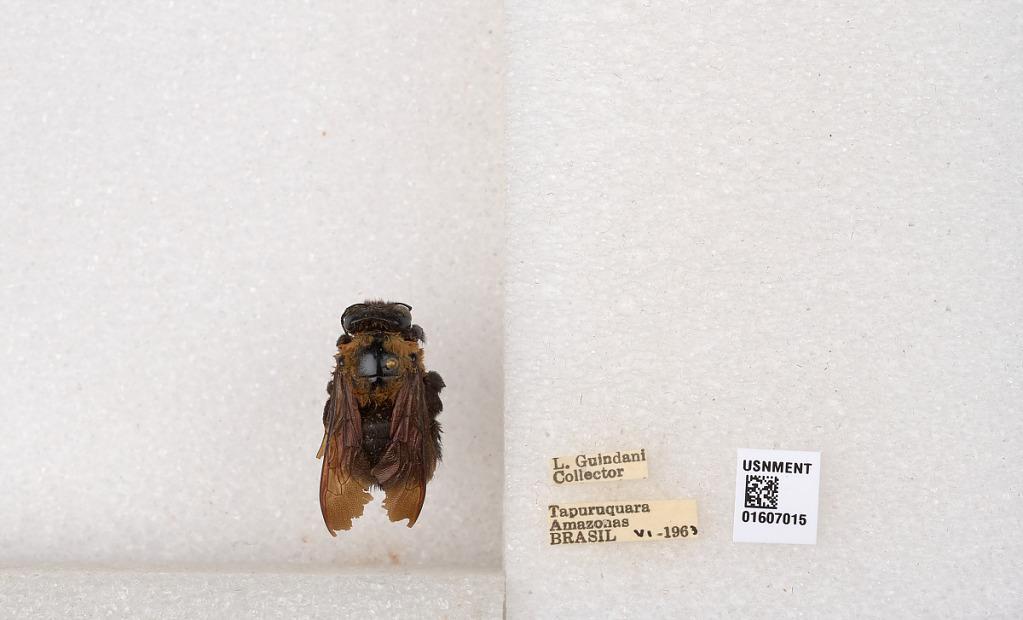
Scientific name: Xylocopa (Neoxylocopa) aurulenta (Fabricius)
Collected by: L. Guindani
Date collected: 1963-6-1
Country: Brazil
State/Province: Amazonas
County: Santa Isabel do Rio Negro
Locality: Tapuruquara
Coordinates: -0.41389, -65.0192